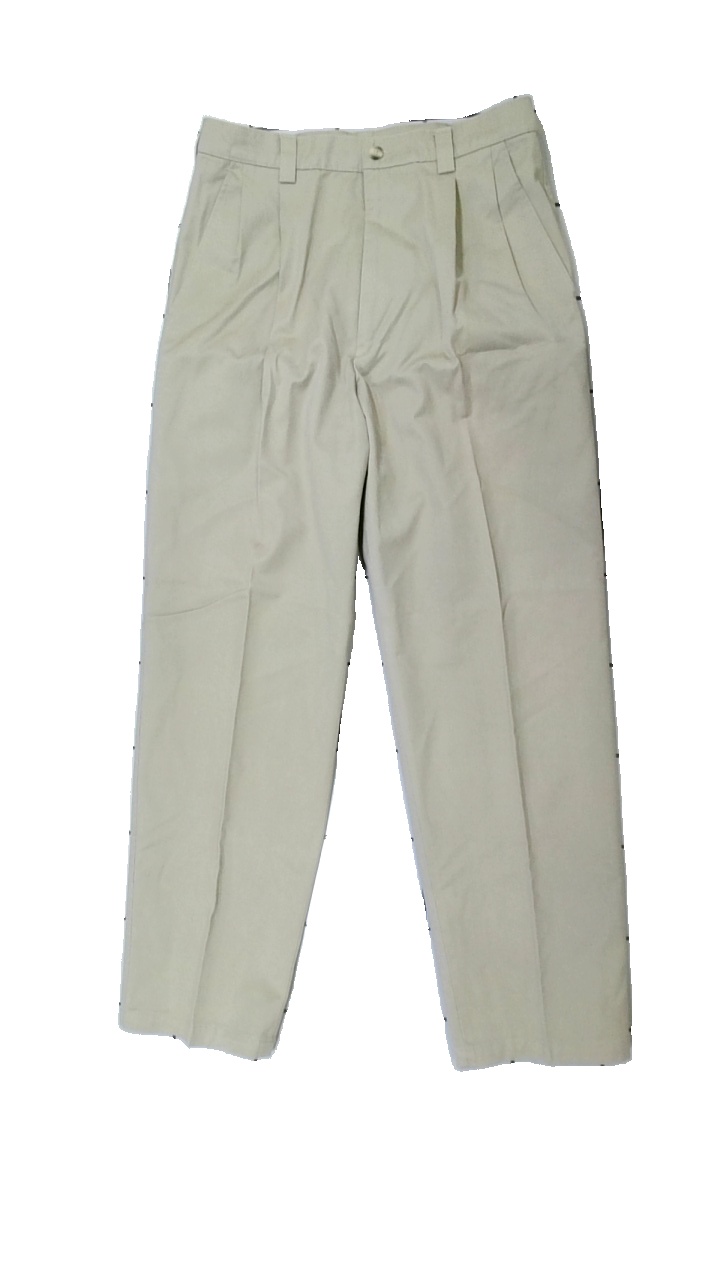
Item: Trousers (Ladies)
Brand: Reunion
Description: beige byxor
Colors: Beige
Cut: Regular
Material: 100% cotton
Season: All
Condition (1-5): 5
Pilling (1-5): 5
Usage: Reuse
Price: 50-100